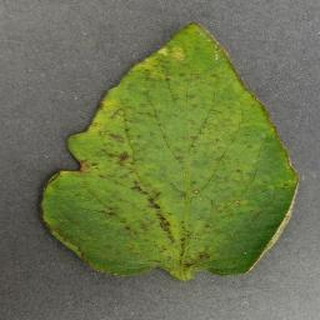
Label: tomato_bacterial_spot